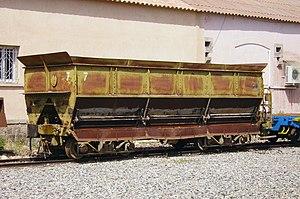
Le wagon-trémie n° Ty 7 en gare de Corte le 22 juillet 2009.
Le chemin de fer du Vivarais est un chemin de fer touristique à voie métrique se trouvant en Ardèche. Aujourd'hui, il relie Saint-Jean-de-Muzols à Lamastre en 33 km. Il possède la particularité d'être exploité en traction à vapeur avec les célèbres locomotives Mallet. A l'origine de l'autorail Billard qui circulait sur le CFD était initialement appelé « Le Mastrou », la rame avec une locomotive à vapeur qui circule pour le tourisme du CFV est aussi « Le Mastrou ».